1st Brazilian Fighter Squadron

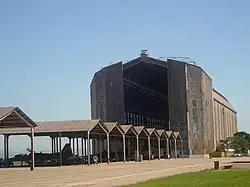
Hangar at Santa Cruz Air Base.

The 1st Fighter Aviation Group (Portuguese: 1º Grupo de Aviação de Caça, 1st GAvCa) is the first fighter aviation group of the Brazilian Air Force, well known for having participated in the Second World War in the Italian Campaign and in the South Atlantic Campaign, it was created by the first Minister of Aeronautics and first Commander of the Brazilian Air Force, Joaquim Pedro Salgado Filho and Major Nero Moura and aeronautical engineer and Major José Vicente Faria Lima. It is very well known in popular culture for its battle cry, "Senta a Púa!" (literal translation: "Send a Bullet!")